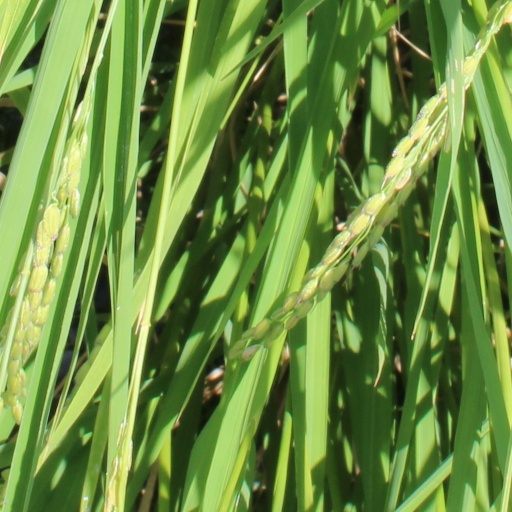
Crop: rice